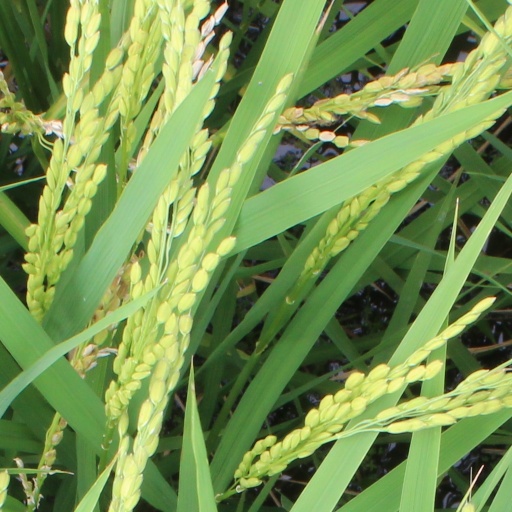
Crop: rice